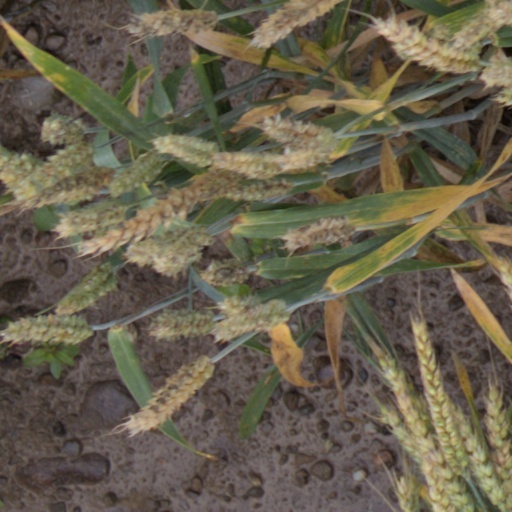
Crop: wheat